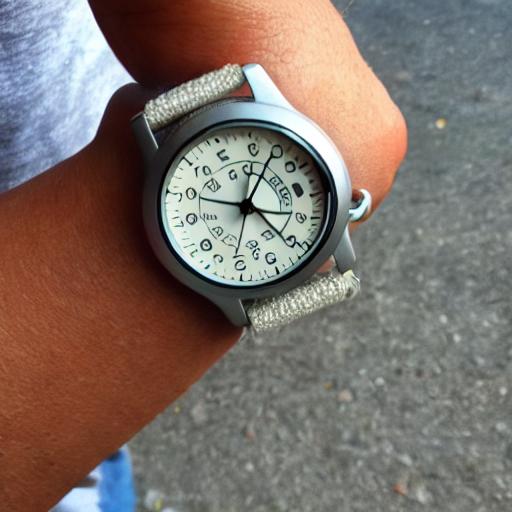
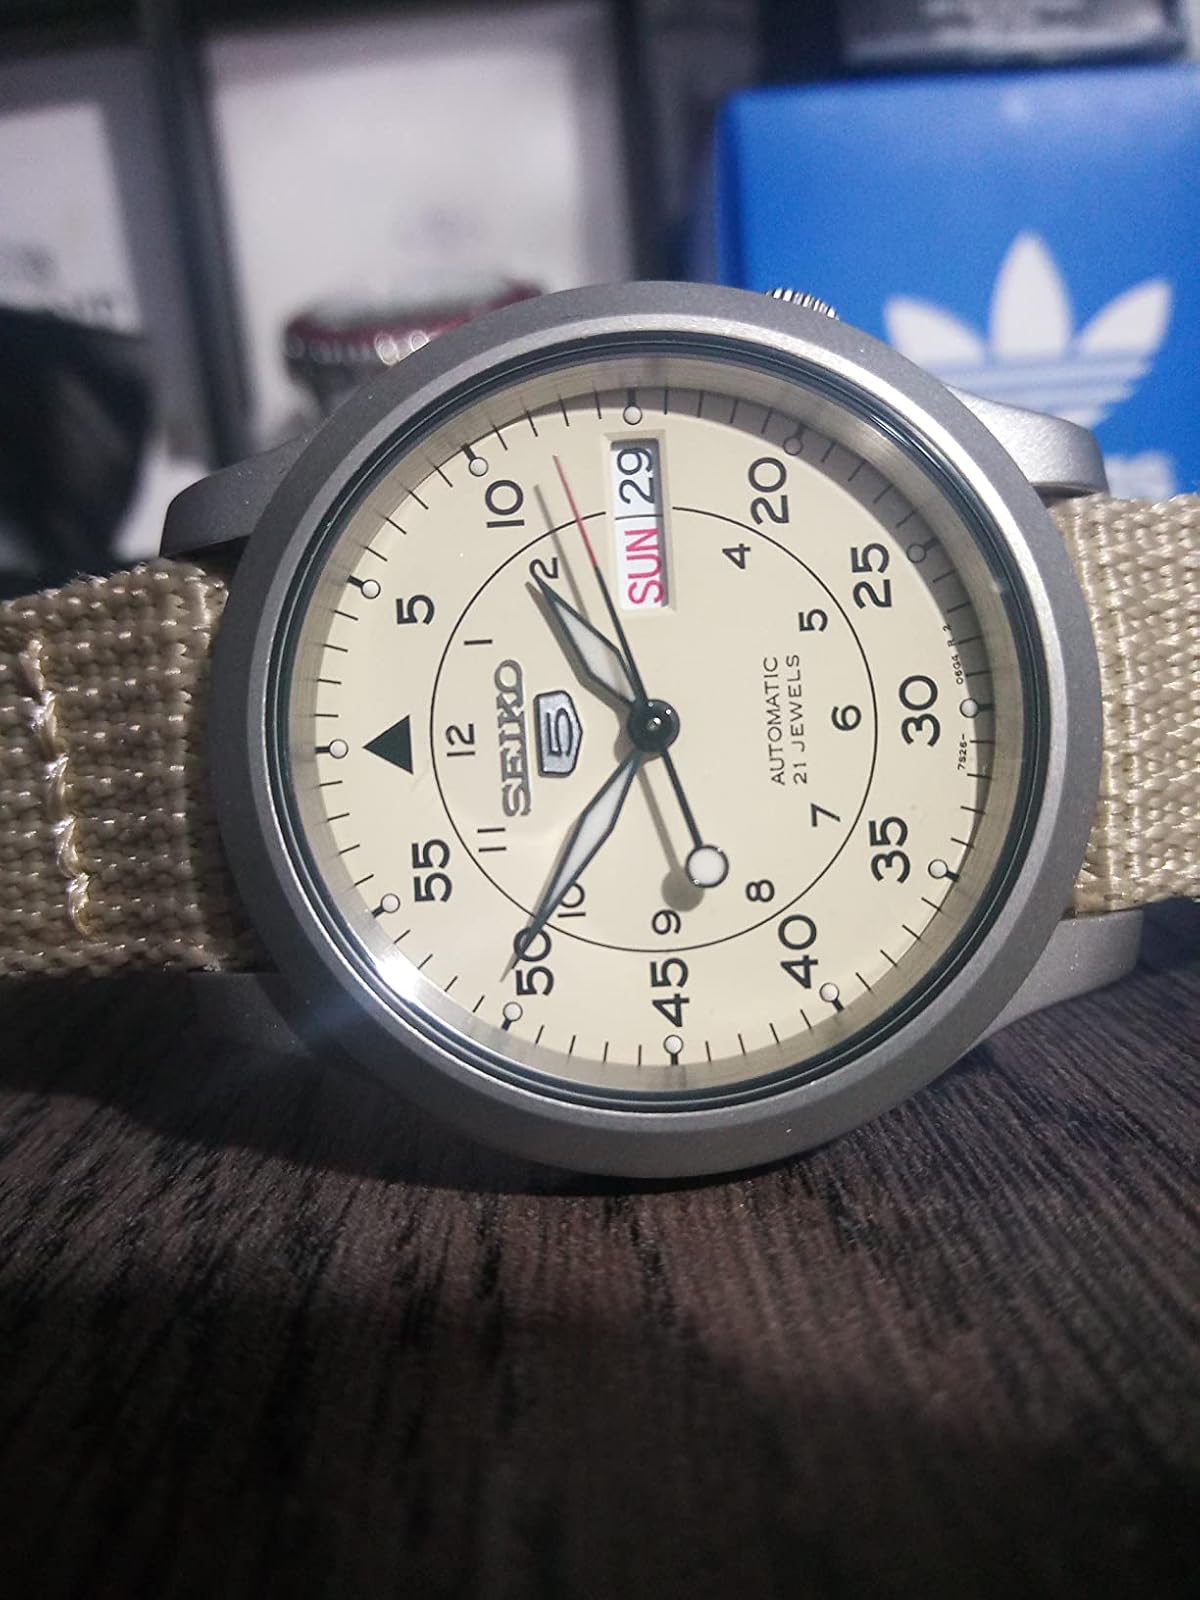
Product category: accessories_watch
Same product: no